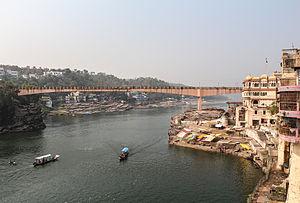
La rivière Narmada à Omkareshwar, Inde